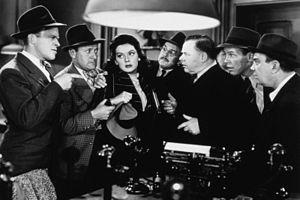
Roscoe Karns est un acteur américain, né à San Bernardino le 7 septembre 1891 et mort à Los Angeles le 6 février 1970.
La Dame du vendredi est un film américain réalisé par Howard Hawks, sorti en 1940 et appartenant au genre de la comédie loufoque. Le titre français est un total contresens : le Friday du titre original est Vendredi, le serviteur de Robinson Crusoe, évoquant la façon dont son ex-patron et mari traite l'héroïne.